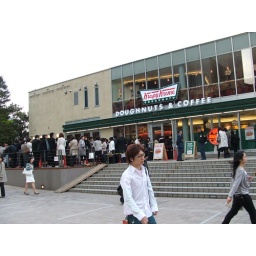
The green sign by the security guard says 'The wait time from this point is 2'10&amp;quot;